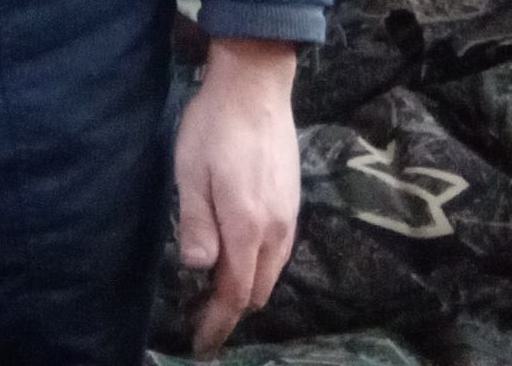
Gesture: no_gesture